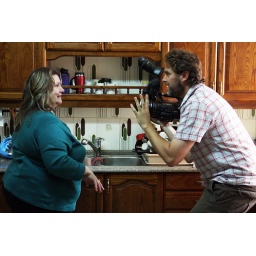
Ben and Leila, a Jordanian mum and home economics expert, share a moment in her kitchen on water day in Amman. AS